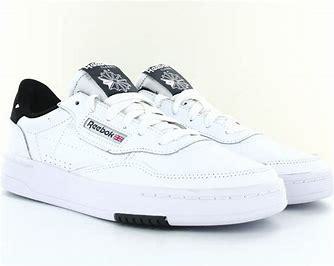
Brand: Reebok
Model: Court Peak